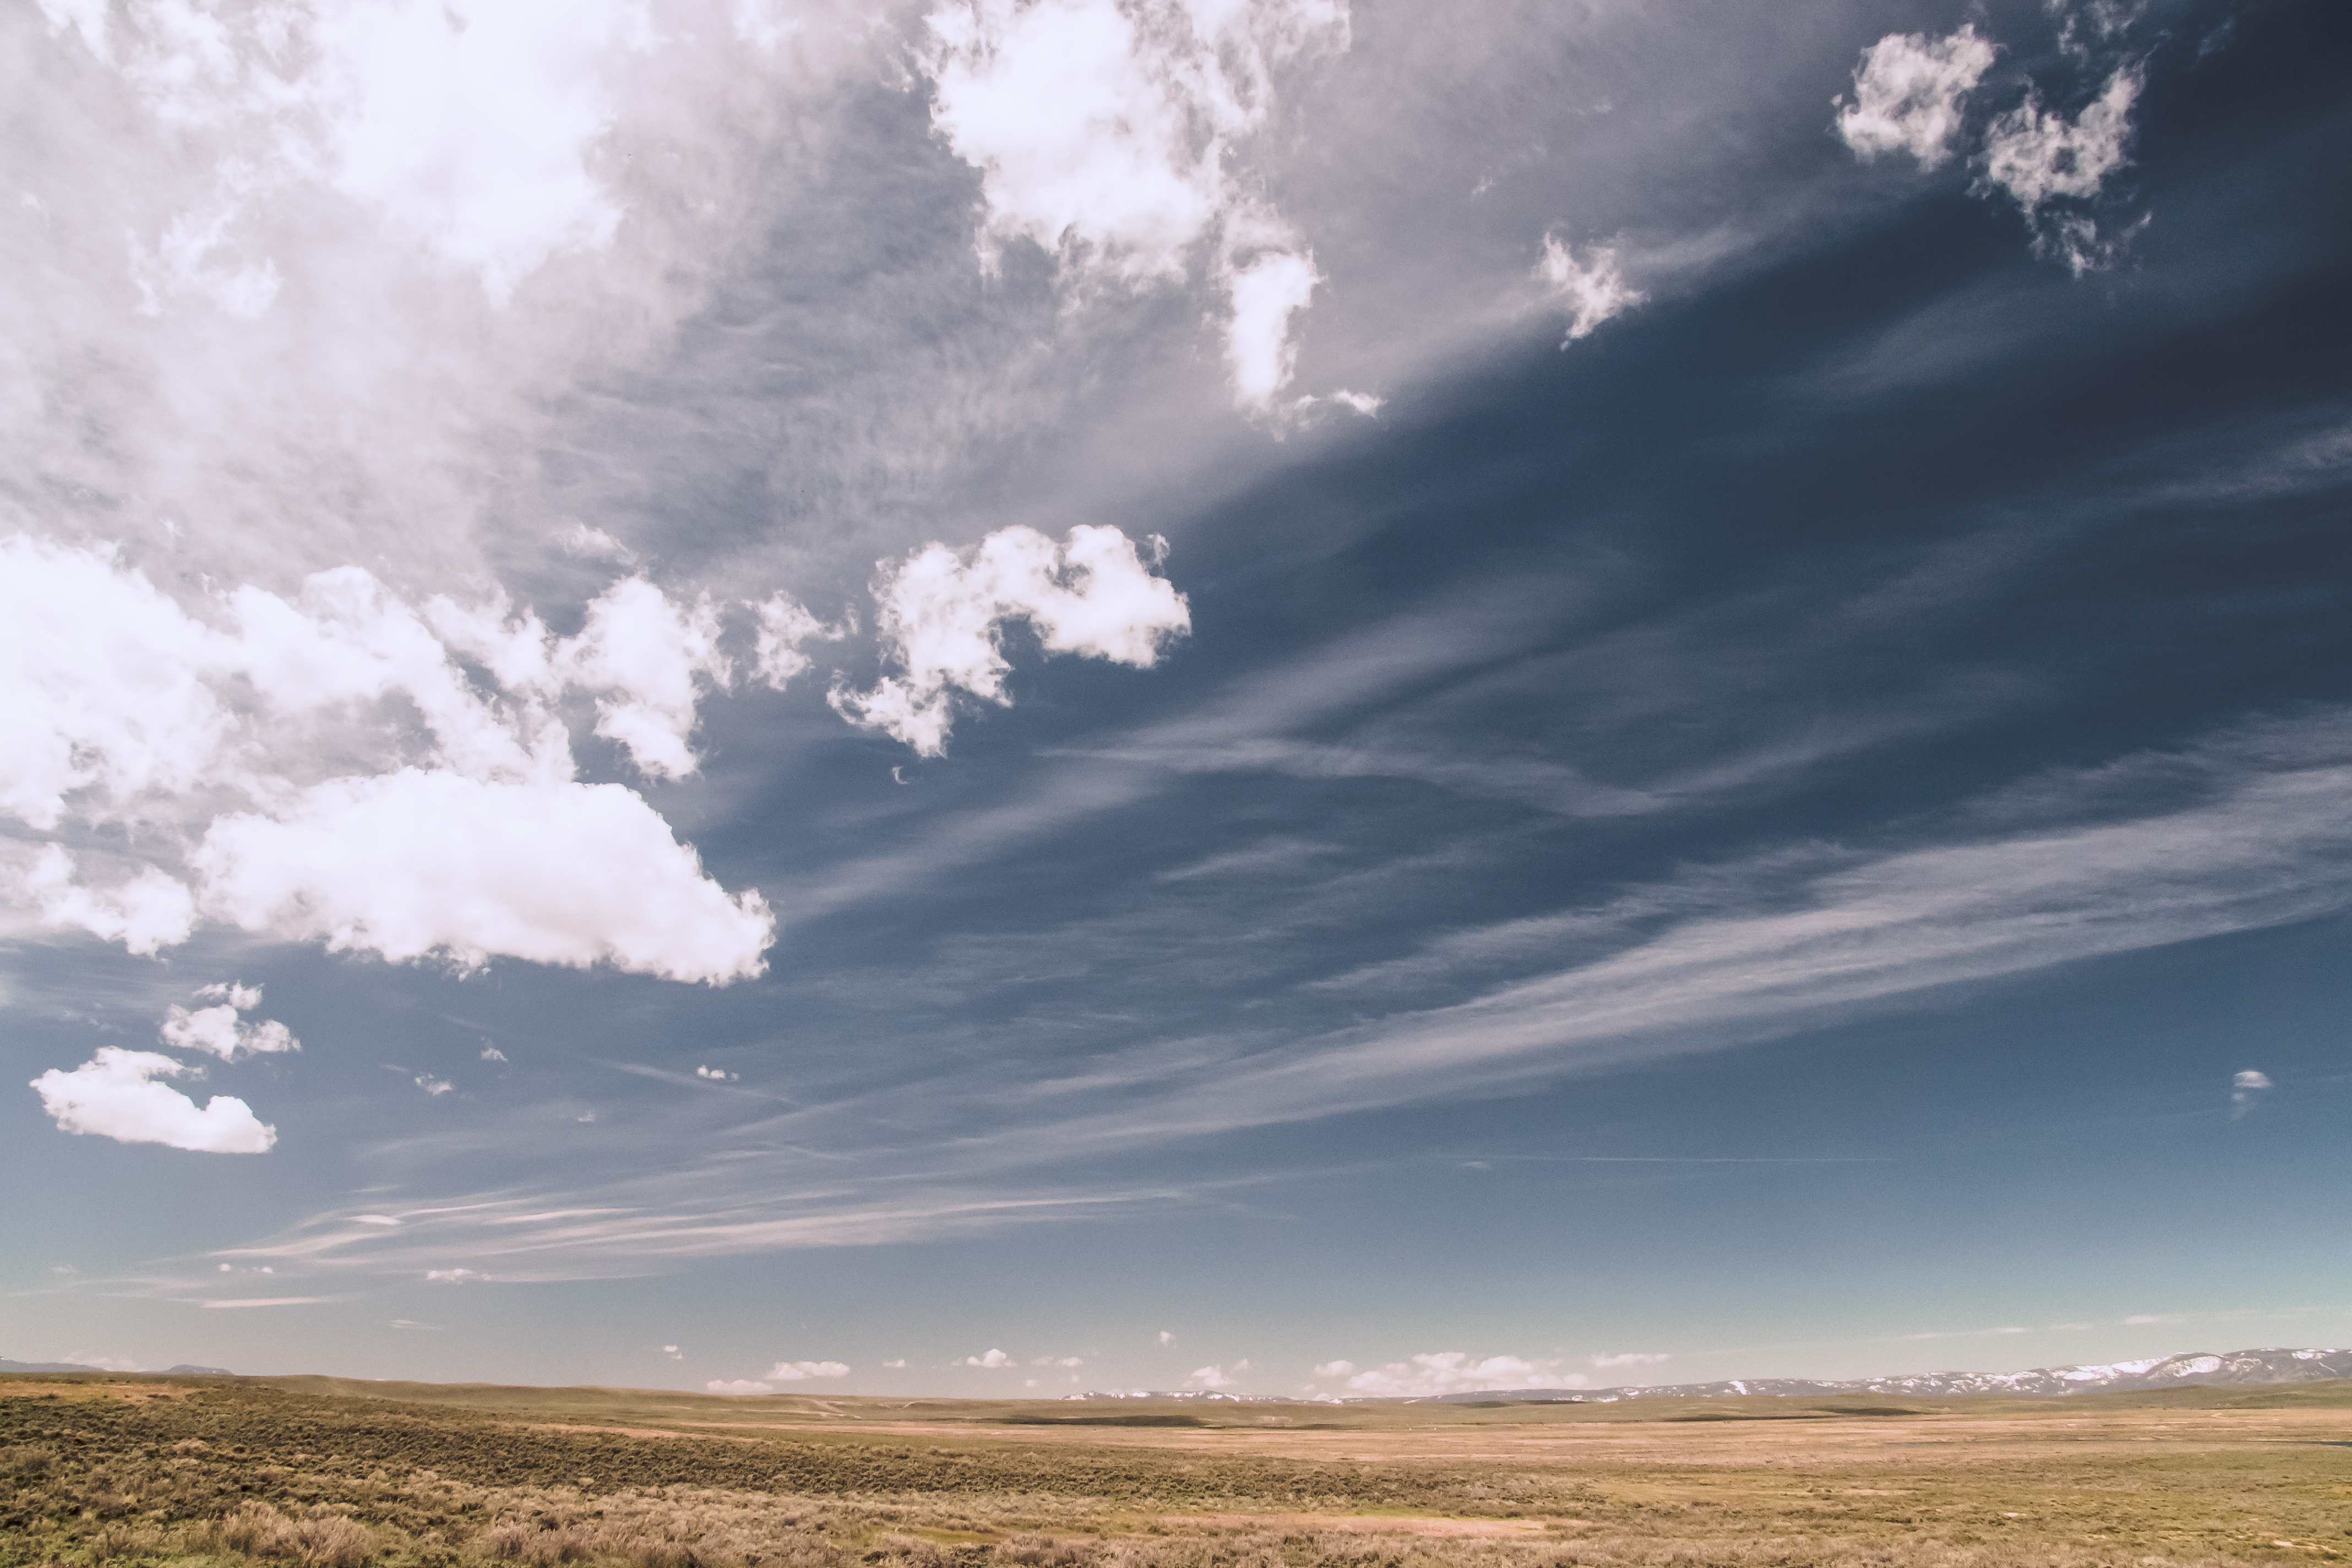
landscape, nature, horizon, mountain, cloud, sky, sunlight, cloudy, morning, hill, desert, dawn, atmosphere, barren, dry, dusk, weather, cumulus, plain, clouds, meteorological phenomenon, atmospheric phenomenon